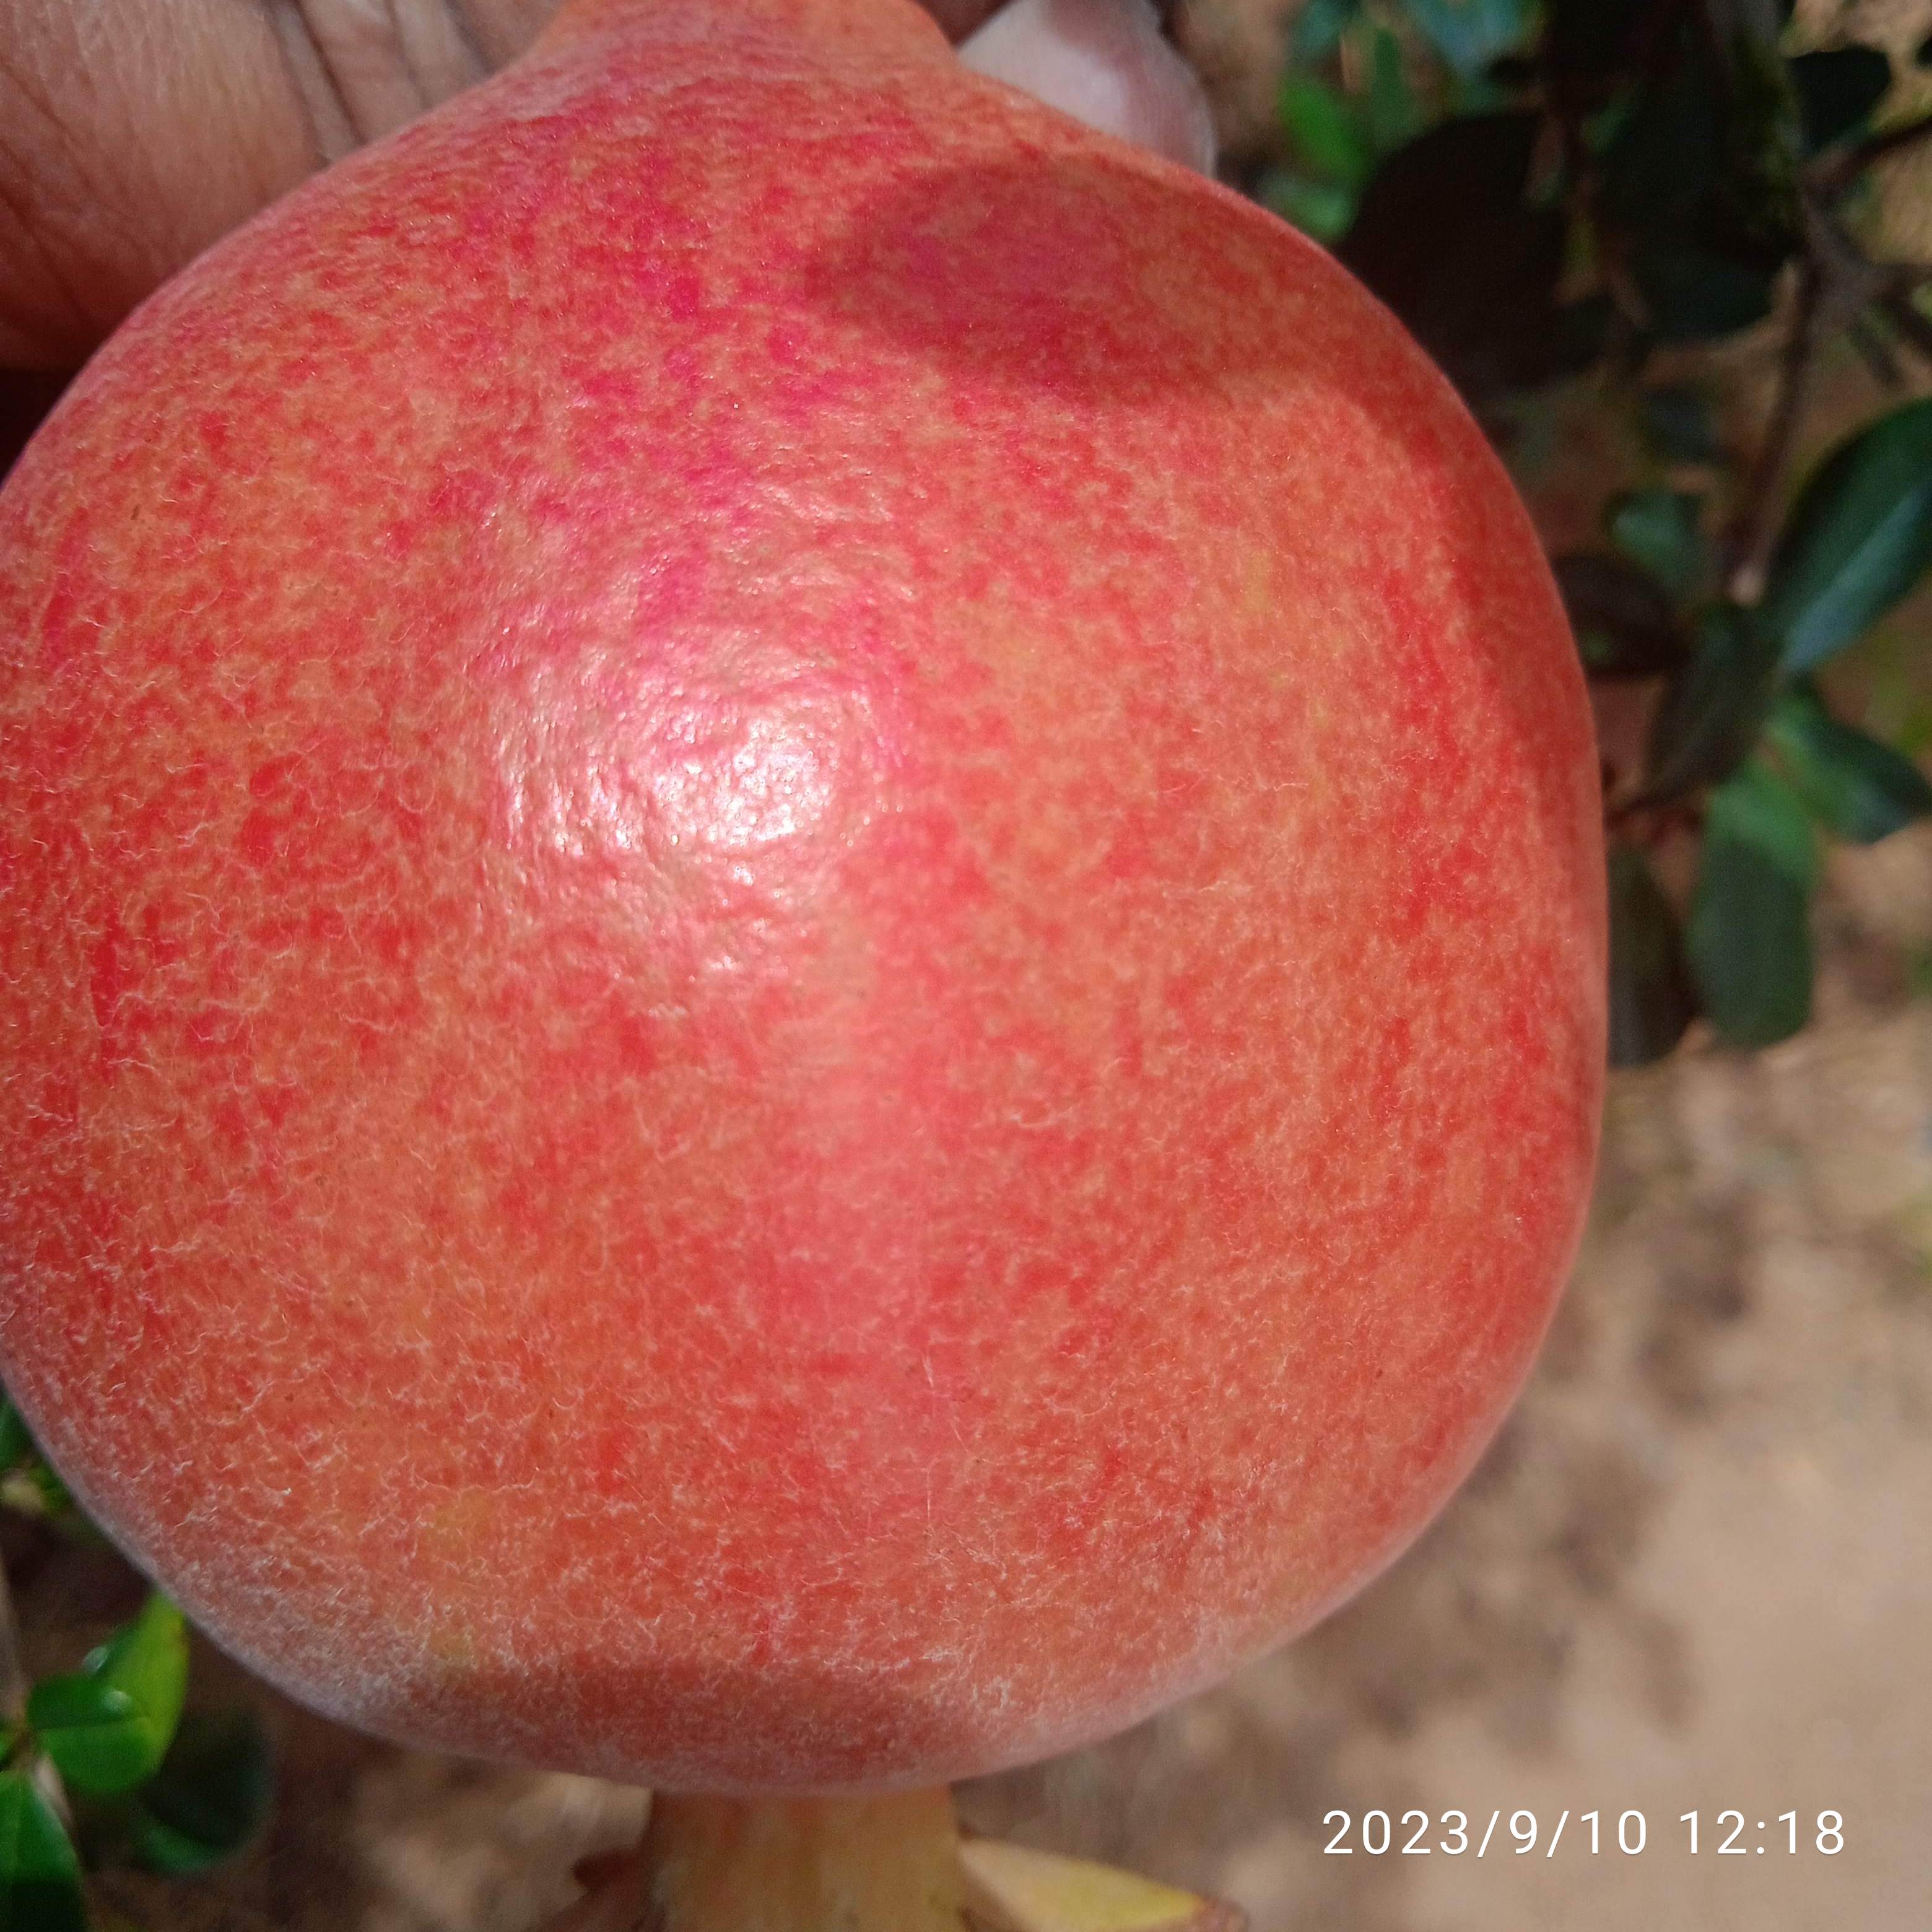
Label: Healthy